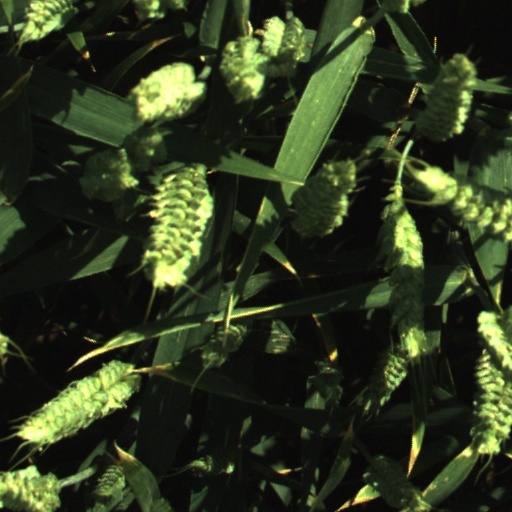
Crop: wheat